John Wesley

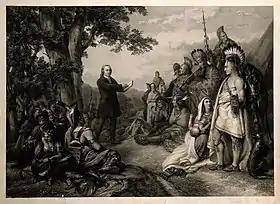
An engraving, usually titled "John Wesley preaching to the Indians", artist unattributed.

In June 1720, Wesley entered Christ Church, Oxford. After graduating in 1724, Wesley stayed on at Christ Church to study for his master's degree.